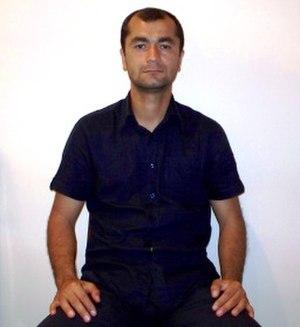
Mahmud Gurbanov, né le 10 mai 1973 à Kirovabad en Azerbaïdjan, est un footballeur international azerbaïdjanais, devenu entraîneur à l'issue de sa carrière, qui évoluait au poste de milieu gauche.